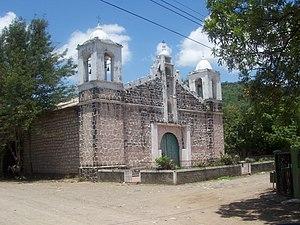
Alubarén est une municipalité du Honduras, située dans le département de Francisco Morazán. Elle est fondée en 1686. La municipalité de Alubarén comprend 3 villages et 33 hameaux.